Destination X (2005)

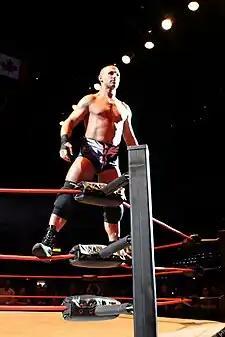
Christopher Daniels won the Ultimate X Challenge match to become the new TNA X Division Champion at Destination X.

Abyss fought Jeff Hardy in a Falls Count Anywhere match next, lasting 15 minutes and 48 seconds. Midway through the match, Hardy placed Abyss on two wooden tables, climbed up to the rafters ten feet above, then performed a Swanton Bomb onto Abyss through both tables. Hardy claimed victory in the contest after slamming Abyss into a ladder by using his signature maneuver the Twist of Fate. After the contest, Abyss attacked Hardy, covered the ring in thumbtacks, and used his signature maneuver the Black Hole Slam to drive Hardy into the tacks back first. Reported after the event, Abyss sustained an injury during this match, in which he dislocated a finger.